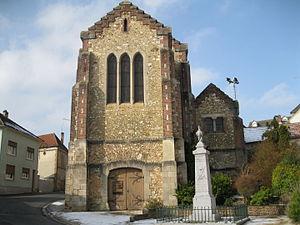
Façade est de l'église Saint-Nicolas et le monument aux morts de Monthelon, dans la Marne.
Monthelon est une commune française, située dans le département de la Marne en région Grand Est.
Le coq est un des motifs assez fréquents parmi les ornements des monuments aux morts de France. Il peut être représenté :